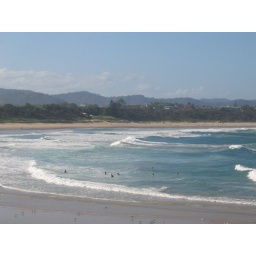
Sawtell beach, we stayed in the house with the red roof